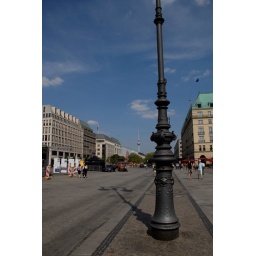
street under Berlin sky